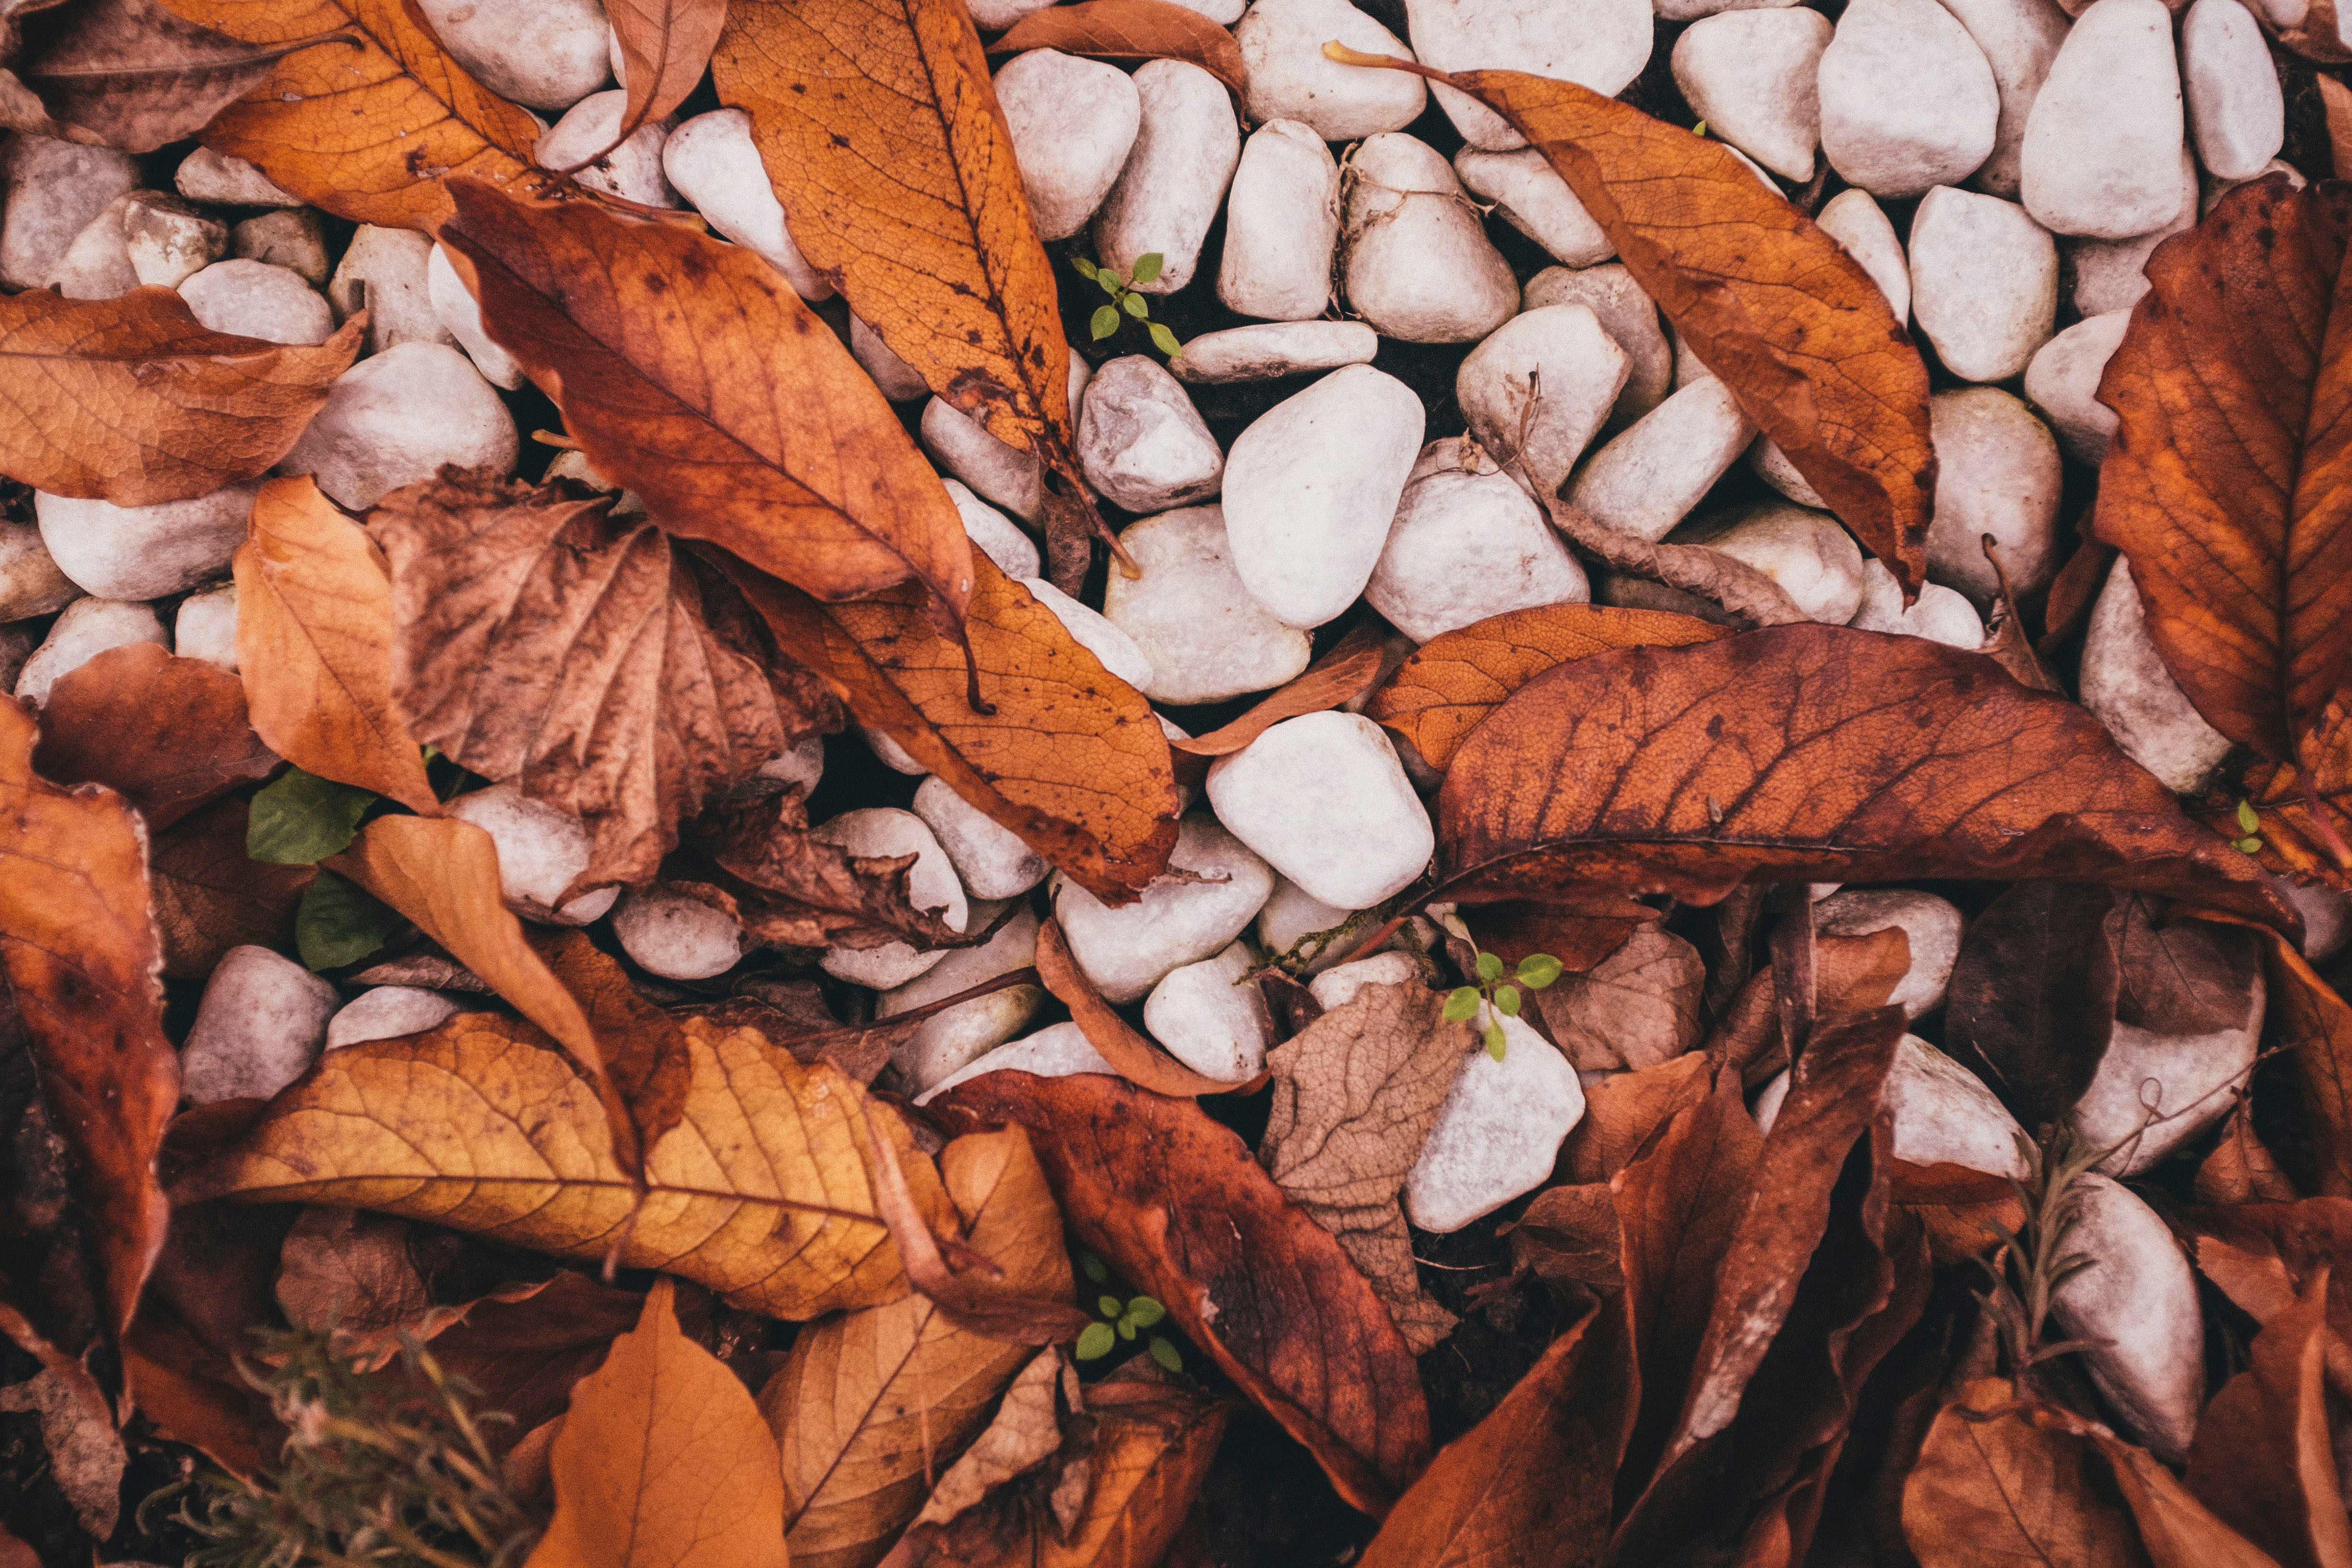
leaf, autumn, plant, tree, rock, wood